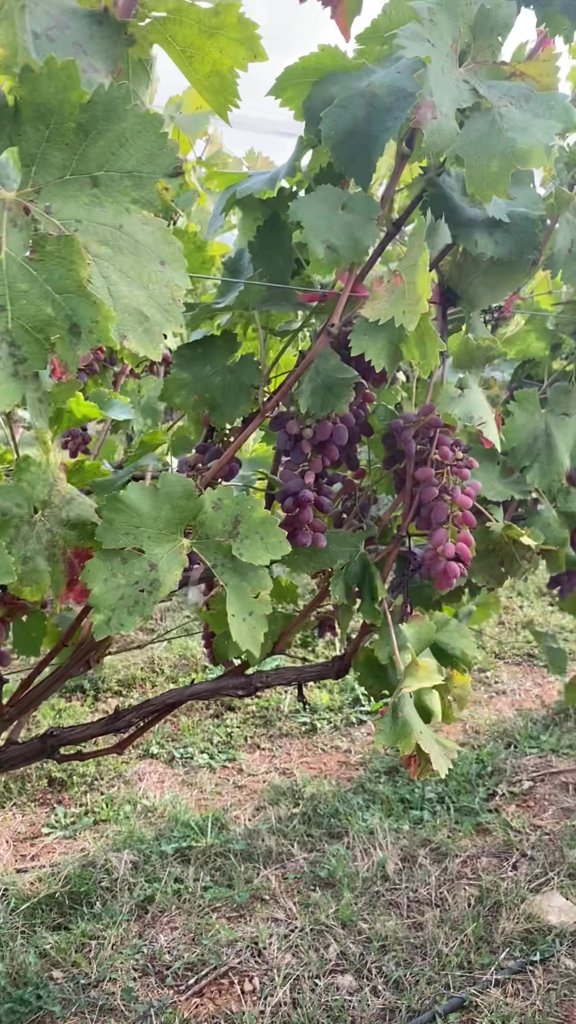
Berries visible: 98
Grape clusters: 5